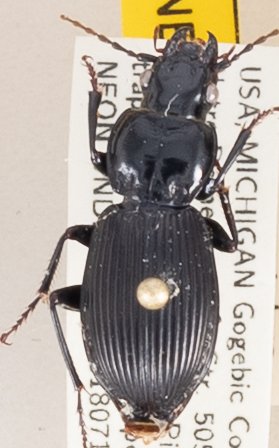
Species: Pterostichus coracinus
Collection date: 2018-07-11
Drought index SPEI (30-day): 1.444
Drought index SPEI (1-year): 1.01
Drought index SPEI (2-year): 2.09